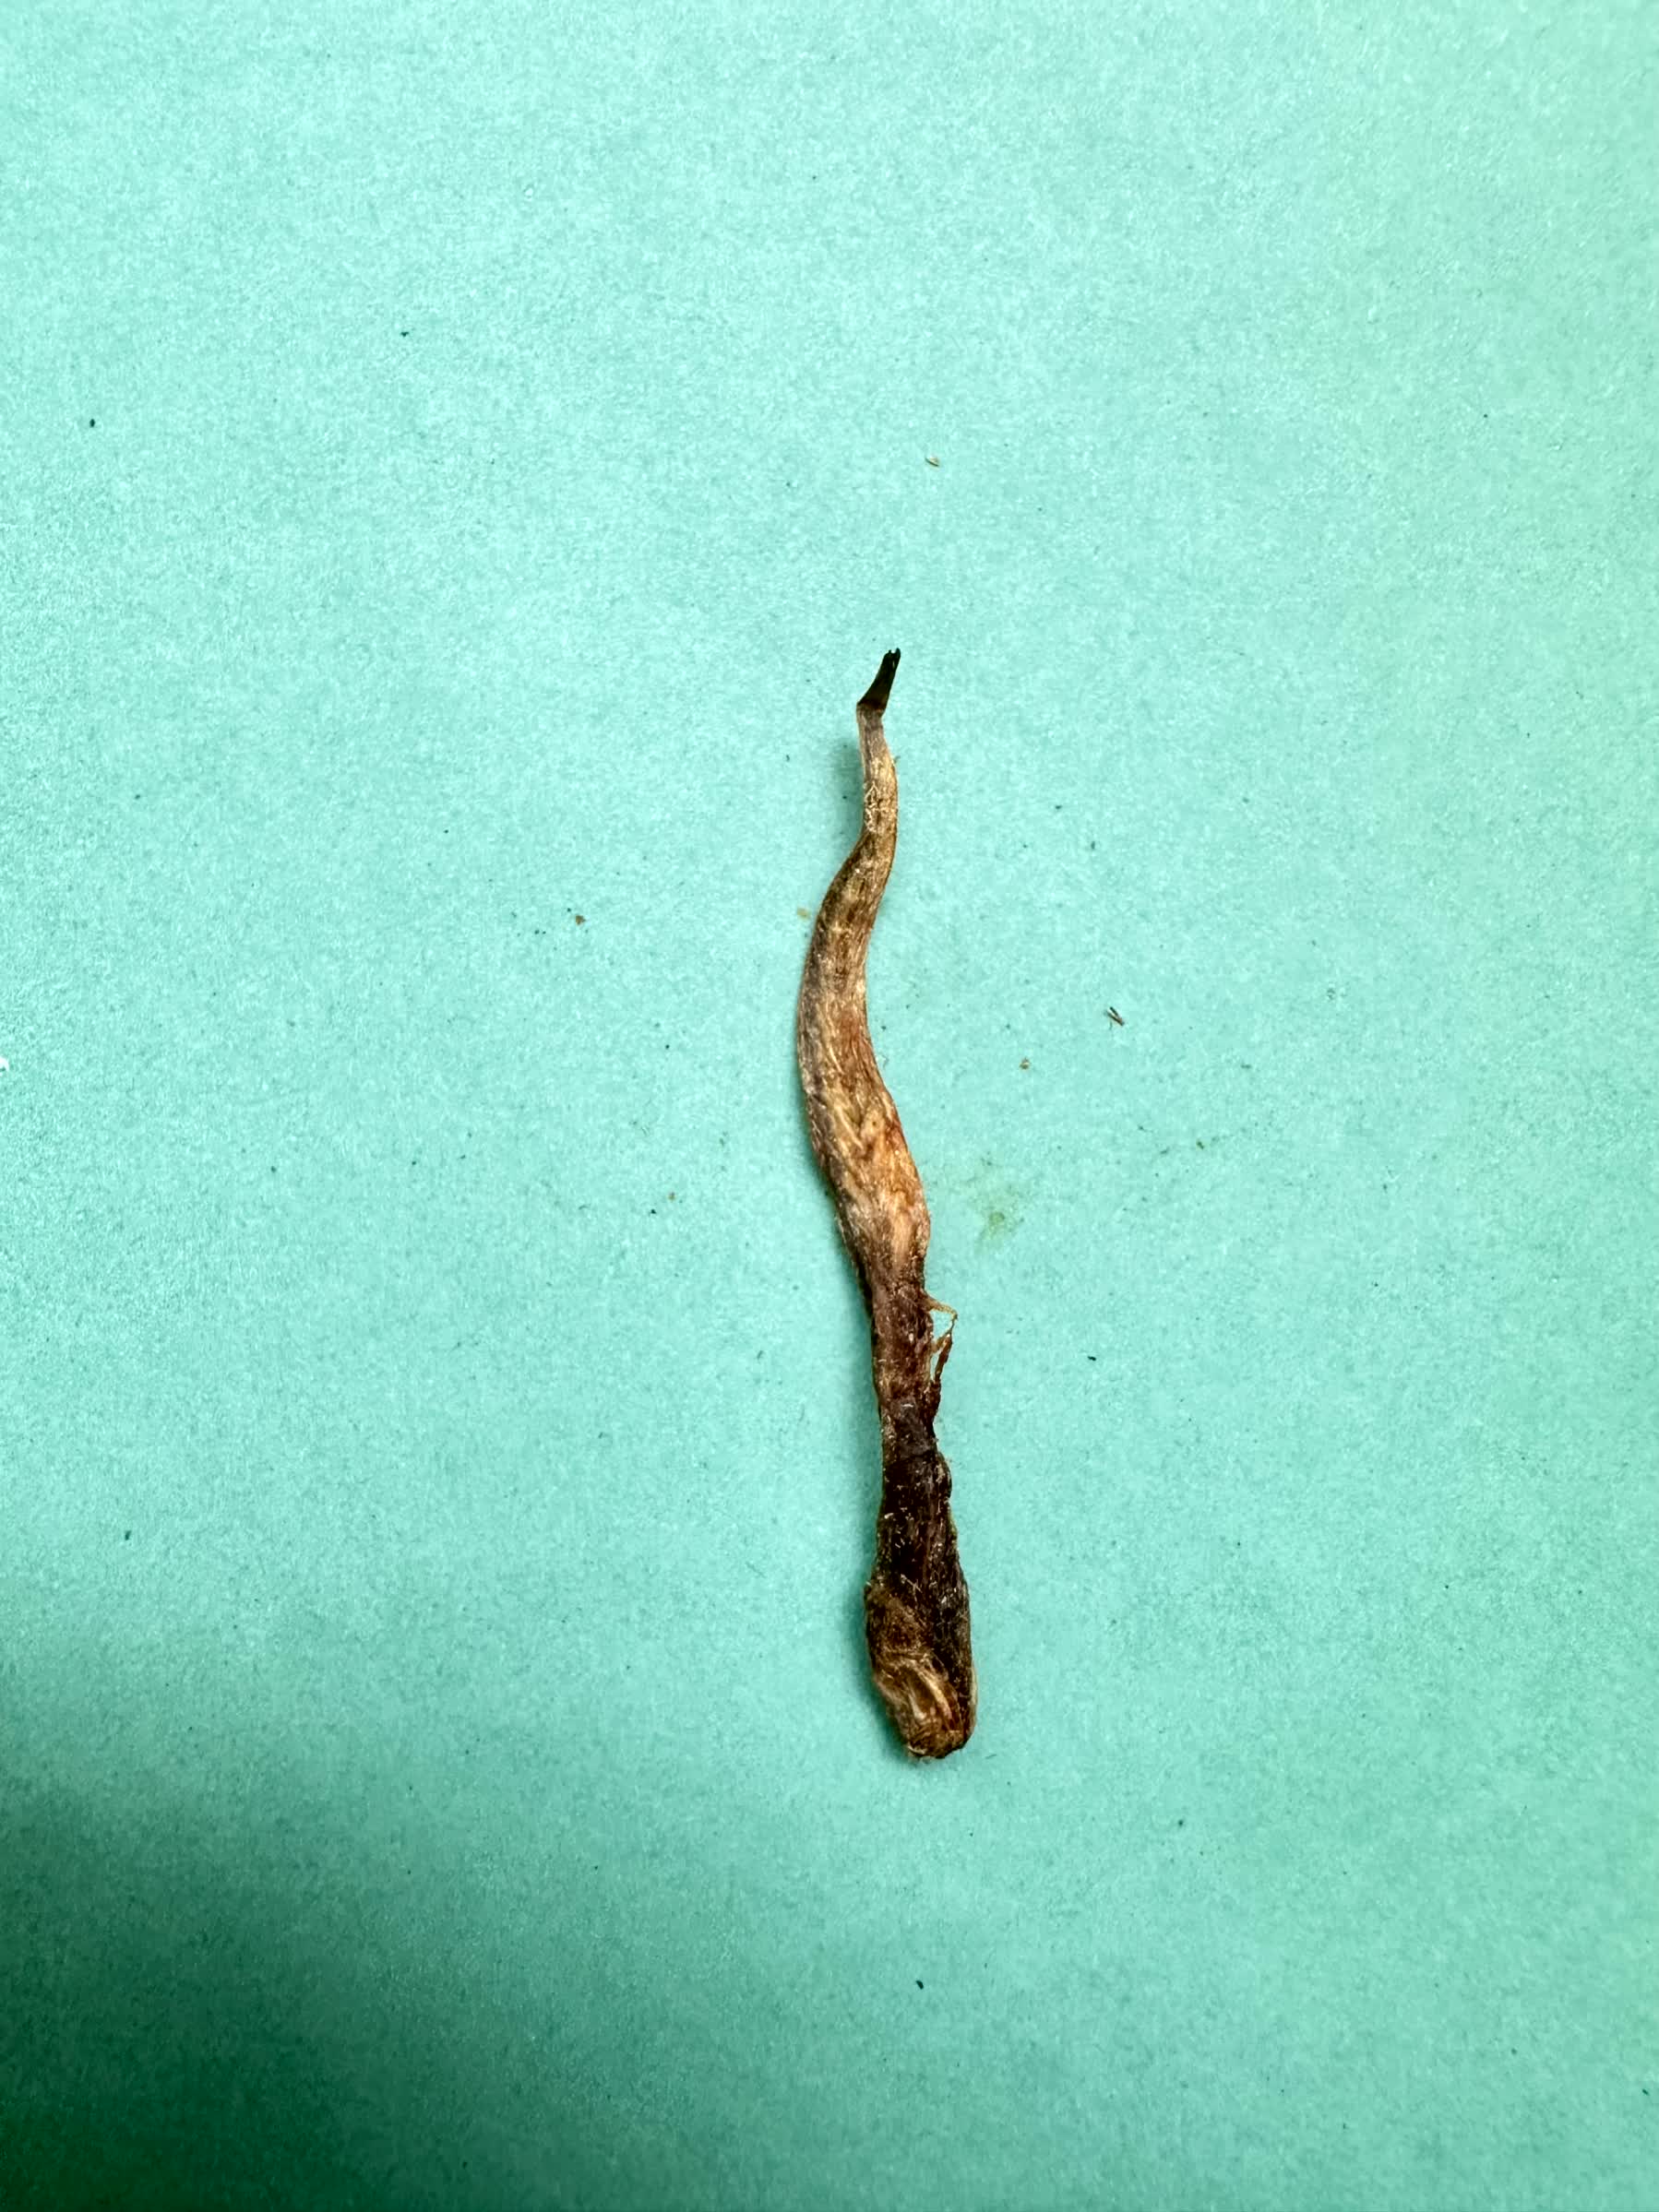
Species: Chewa